National Museum of Romanian Aviation

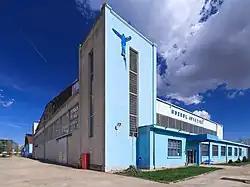
Hangar building of the museum

The National Museum of Romanian Aviation is an aviation museum owned by the General Staff of the Romanian Air Force. The museum was established on 2 March 1990, being initially located on the Otopeni military base. In 2006, it was moved in the hangars of the former Pipera Airport. The museum also manages the "History and Museography of Rockets and Space Research" section of the Hermann Oberth memorial house in Mediaș.